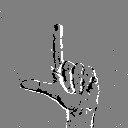
ASL letter: l